Canoeing at the 1968 Summer Olympics

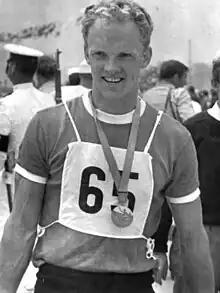
Erik Hansen at the 1968 Olympics

At the 1968 Summer Olympics in Mexico City, seven events in sprint canoe racing were contested. The program was unchanged from the previous Games in 1964. Lake Xochimilco was where the events took place.